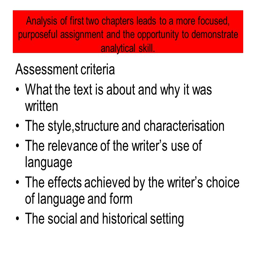
what the text is about and why it was written